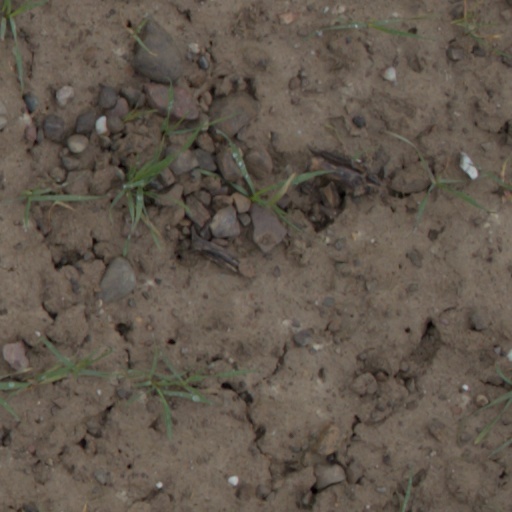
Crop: wheat